Chotoviny

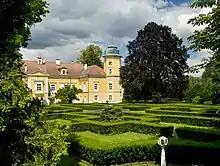
Chotoviny Castle

The D3 motorway (part of the European route E55) runs through the municipality.